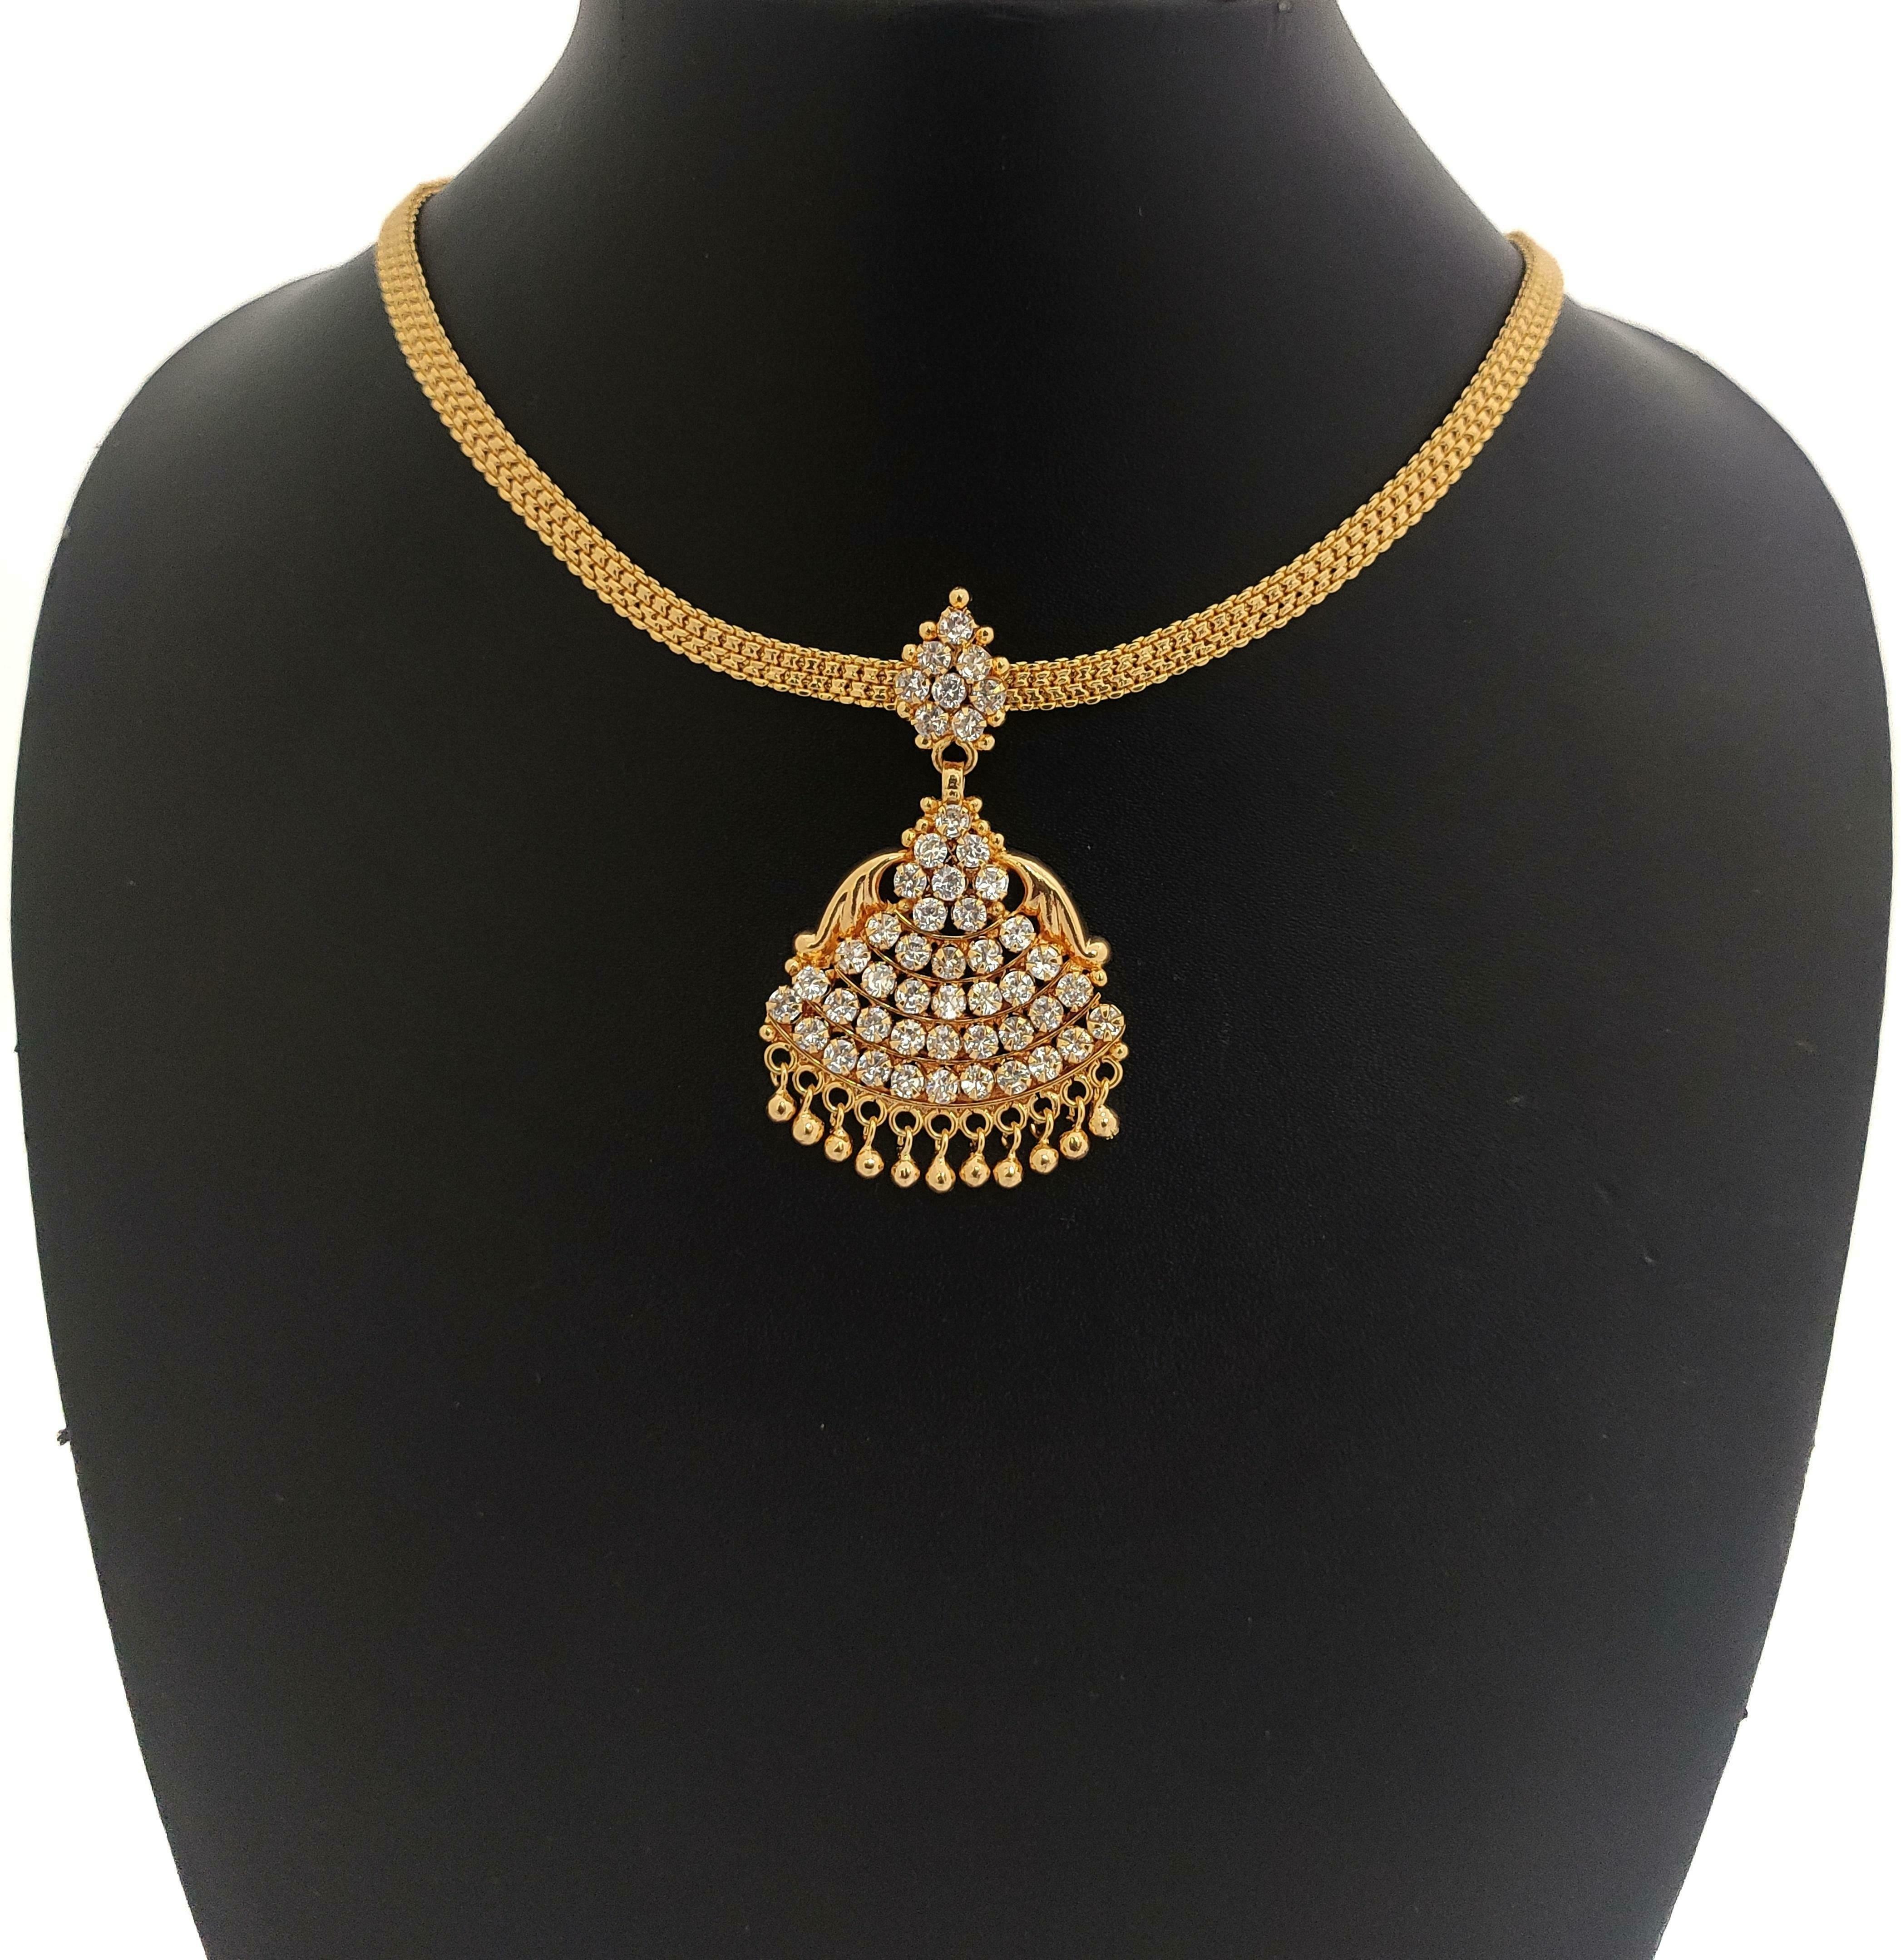
 Hanaa Multicolor Women, Girls Gold-Plated Brass 5 Metal Impon Panjaloga Attigai Short Necklace Chain
Type: Necklaces & Pendants
Brand: Hanaa
Price: Rs. 615
 The Brand of HANAA jewelry comes with the coating of Micro Gold Plating on it, which makes it look similar to real 22-karat jewelry. The Brand Of Hanaa Providing you the premium quality products and Our main intention is to satisfy the customer needs. The product gives you stylish look, traditional and modern. This is the Hottest collection of fashion Jewellery.
Features: Base Material - Brass,Chain Type - Anchor,Clasp Type - Fold Over,Chain and Necklace Length - 24 inch,Chain and Necklace Thickness - 1.5 mm
Included: Pack of 1 x 5 Metal Impon Panjaloga Attigai Short Necklace Chain